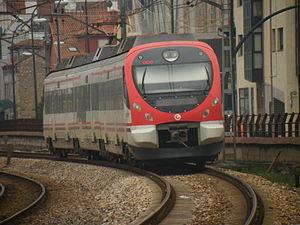
Un train de Cercanías Renfe, en passant par Avilés, Espagne.